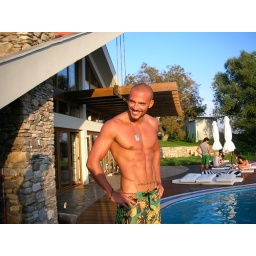
It's a lovely house up at a mountain near the city of Serres, at North Greece.